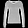
Label: Pullover